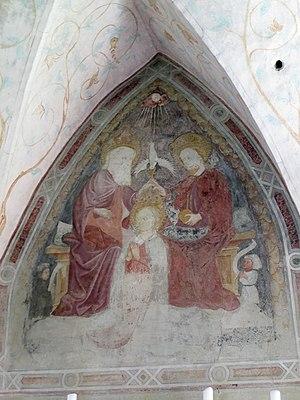
Chapelle du Saint-Esprit, Kasern, Prettau, Trentin-Haut-Adige, Italie